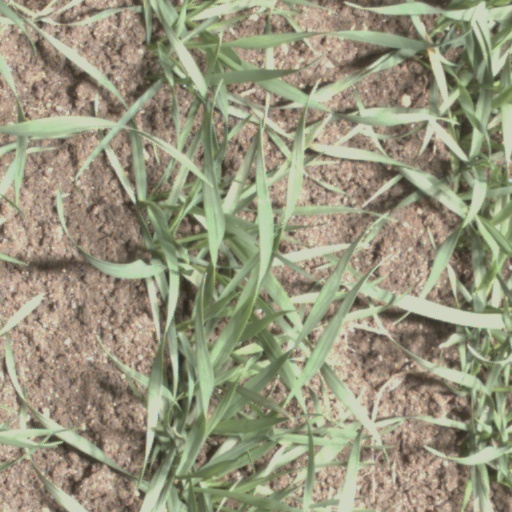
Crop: wheat